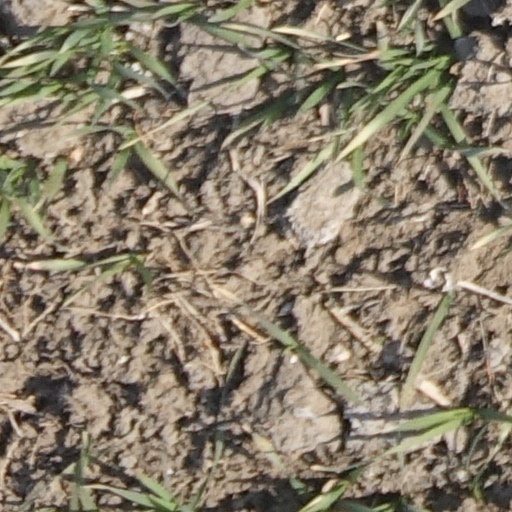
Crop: wheat